30th Air Division

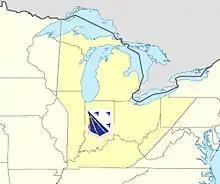
30th Air Division ADC AOR 1949–1960

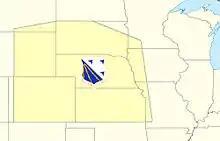
30th Air Division ADC AOR 1966–1968

The 30th Air Division (30th AD) is an inactive United States Air Force organization. Its last assignment was with Air Defense Command, assigned to Tenth Air Force, being stationed at Sioux City Municipal Airport, Iowa. It was inactivated on 18 September 1968.